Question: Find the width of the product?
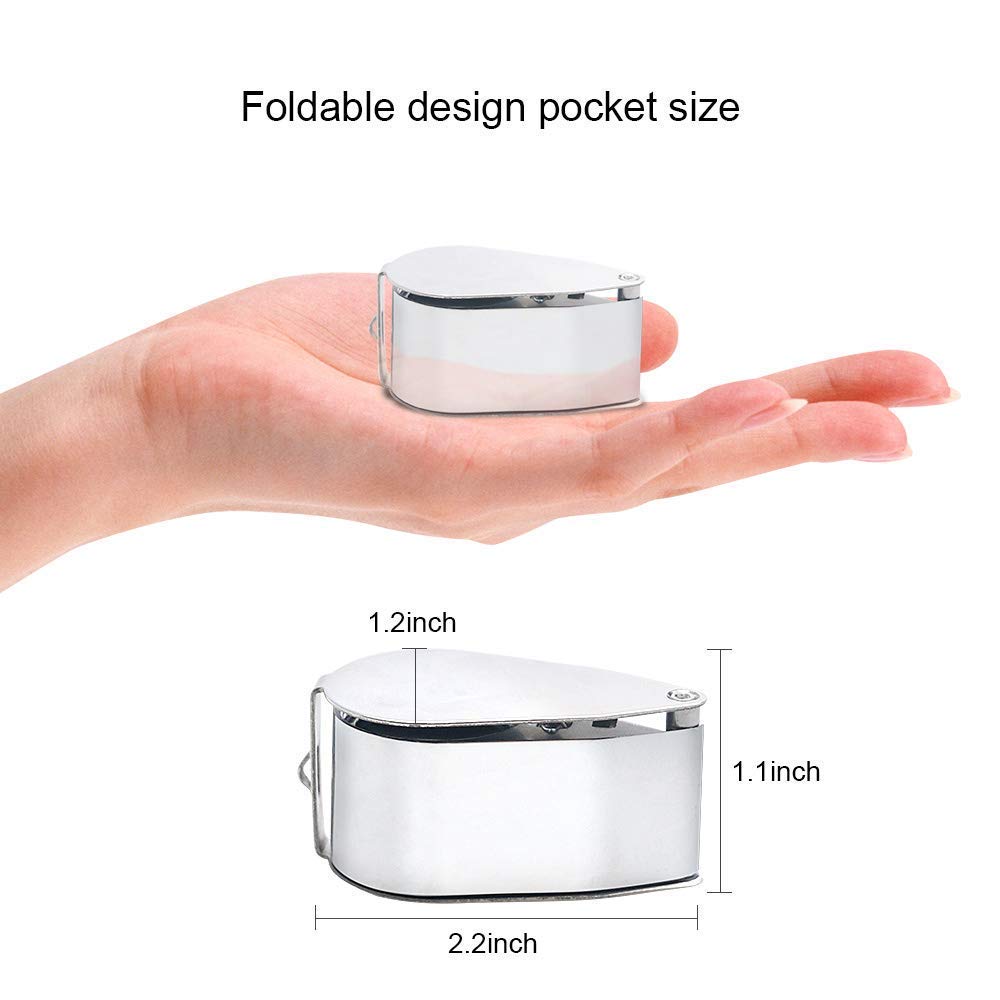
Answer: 1.1 inch